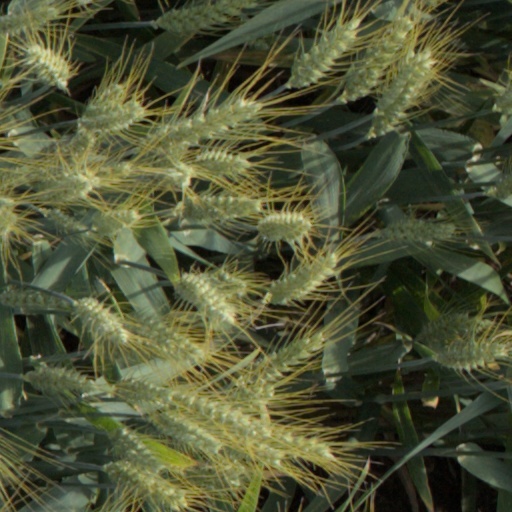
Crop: wheat